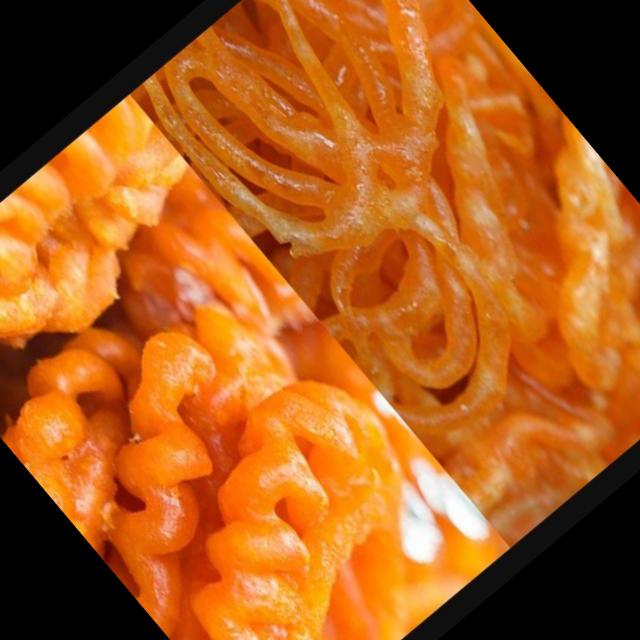
Dish: jalebi